Singapore Indian Development Association

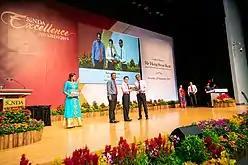
In 2019, 517 students received their SINDA Excellence Awards from Deputy Prime Minister Mr Heng Swee Keat.

The highest honours bestowed by SINDA upon Indian students who have achieved excellence in their respective academic, arts or sports fields.